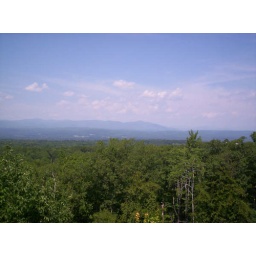
from the mountain near my house